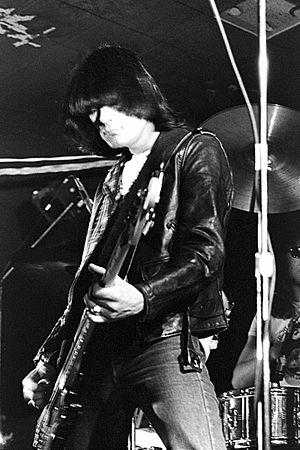
Ramones est le premier album studio du groupe américain de punk rock du même nom, sorti le 23 avril 1976 par Sire Records aux États-Unis et au Royaume-Uni et par Philips Records en Europe et au Japon. Repérés début 1975 par la rédactrice de magazines musicaux Lisa Robinson sur la scène du club new-yorkais CBGB et gérés par l'ancien manager des Stooges Danny Fields, ils produisent une première démo la même année afin de signer leur premier contrat auprès du label Sire Records. Avec un budget de 6 400 $, ils enregistrent en cinq jours leur premier album avec le producteur Craig Leon au studio Plaza de New York au mois de février 1976, se servant de techniques d'enregistrement en studio similaires à celles des Beatles, en les exagérant.
Dee Dee Ramone, né Douglas Glenn Colvin le 18 septembre 1951 à Fort Lee, en Virginie, et mort le 5 juin 2002 à Los Angeles, est un musicien américain, membre du groupe Ramones.